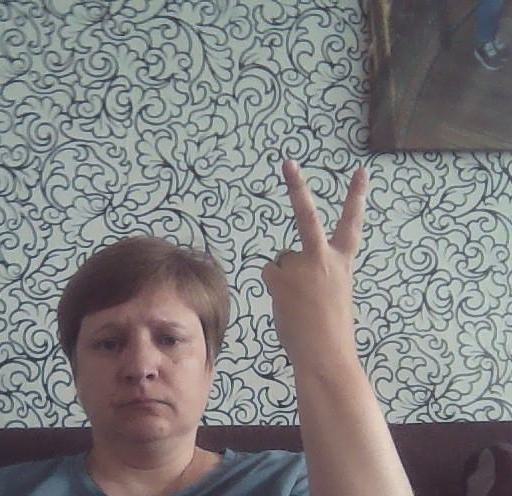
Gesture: peace_inverted